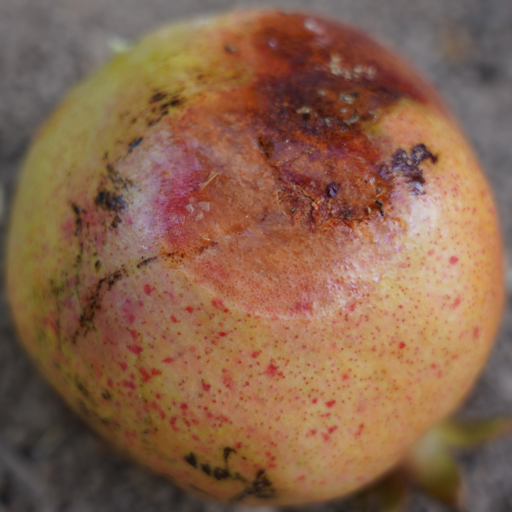
Label: Ectomyelois ceratoniae